Ivan Alekseevich Vorobyov

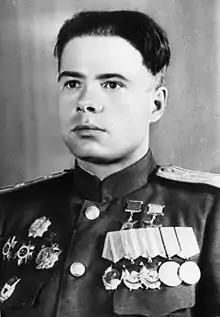
Vorobyov in 1945

Ivan Alekseyevich Vorobyov (26 August 1921 — 17 March 1991) was an Il-2 pilot in the Soviet Air Force during World War II who was twice awarded the title Hero of the Soviet Union.